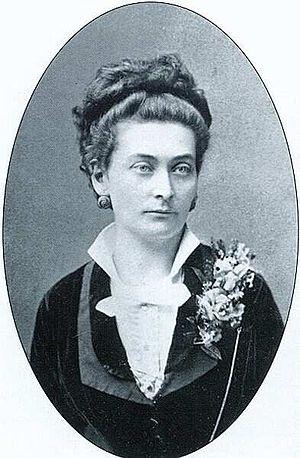
La comtesse Vilma Hugonnai de Szentgyörgy est la première femme médecin hongroise.